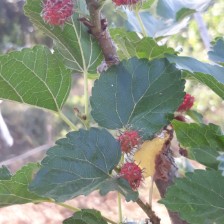
Variety: ChiangMai60